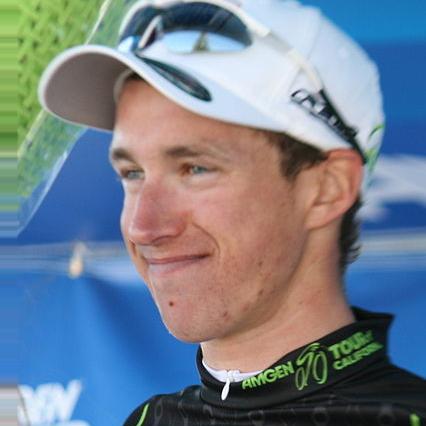
Age: 23